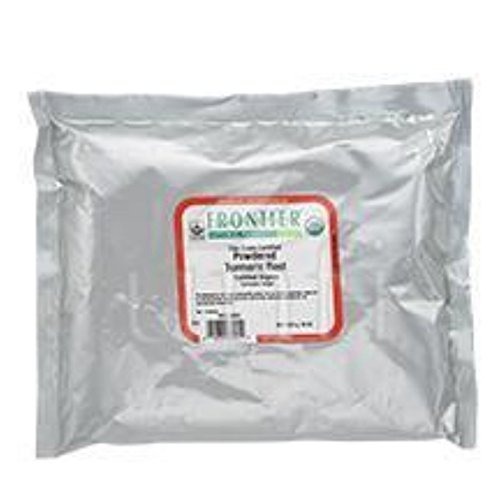
Item Name: Frontier Herb Turmeric Root - Organic - Fair Trade Certified - Powder - Ground - Alleppey - 1 To 4 Percent Curcumin - Bulk - 1 Lb
Value: 1.0
Unit: Count

Price: 33.99